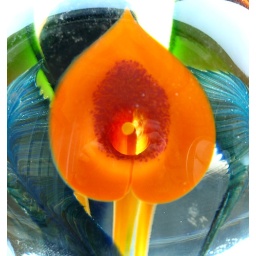
Here is a picture of a flower that was in one of those glass paperweights.